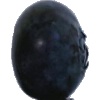
Label: blueberry